Jinnah Sports Stadium

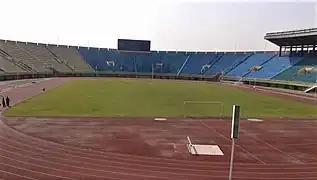

Jinnah Sports Stadium is a multi-purpose stadium in Islamabad, Pakistan. It is currently used mostly for football matches and serves as the home venue for the Pakistan national football team. The stadium has a capacity of 48,700 people, and is the largest stadium in Pakistan. The stadium is owned by the Pakistan Sports Board. The stadium is part of the Pakistan Sports Complex which also houses Liaquat Gymnasium, a gymnasium sports complex for indoor sports.